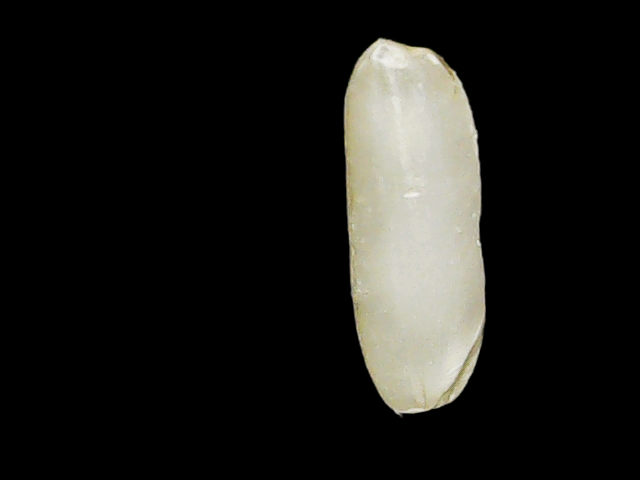
Rice variety: Binadhan14